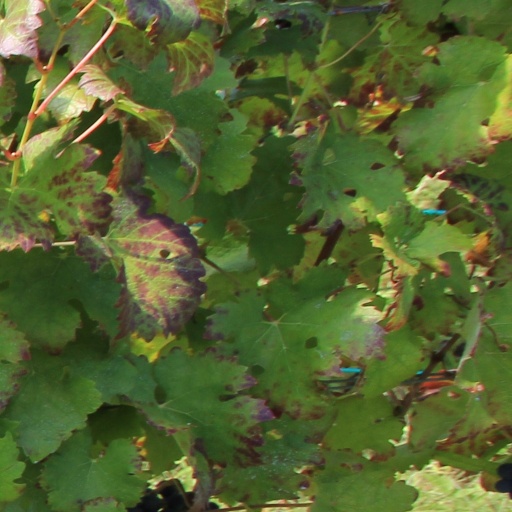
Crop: grape